Millfield Theatre

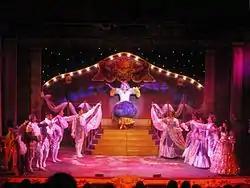
Millfield Pantomime

Millfield Theatre plays host to comedy, musical, drama, dance, children's and music shows throughout the year. Most shows at the theatre are professional shows which the management bring in for a fee, or a split of the ticket sales. The venue also hosts productions by local Amateur Theatre Companies and local Dance Schools throughout the year. When hired, the venue offers the ability to sell tickets through its own box office.